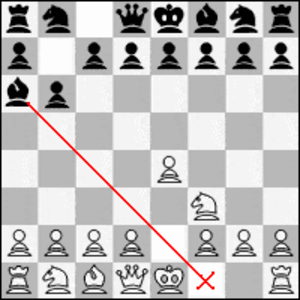
Exemple numero 3 pour l'article roque.
Le roque est un déplacement spécial du roi et d'une des tours au jeu d'échecs. Le roque permet, en un seul coup, de mettre le roi à l'abri tout en centralisant une tour, ce qui permet par la même occasion de mobiliser rapidement cette dernière. Il s'agit du seul coup légal permettant de déplacer deux pièces, sans respecter le déplacement classique du roi et de la tour de surcroît.